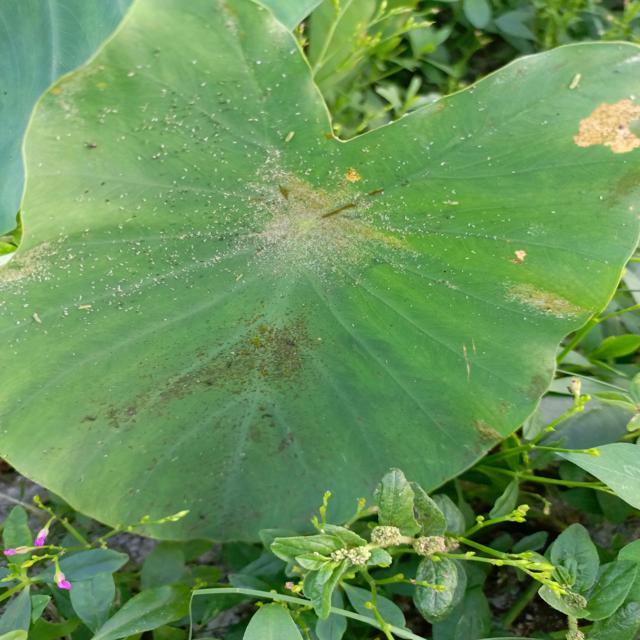
Label: Mid_Blight